Tetris (NES video game)

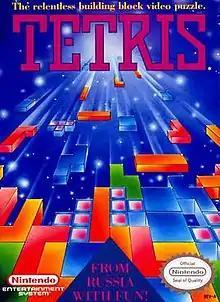
North American box art

Tetris, also known as classic "Tetris", is a 1989 puzzle video game developed and published by Nintendo for the Nintendo Entertainment System (NES). Based on "Tetris" (1985) by Alexey Pajitnov, it was released after a legal battle between Nintendo and Atari Games, who had previously released a console port outside of the terms of their "Tetris" license. Bullet-Proof Software had previously released "Tetris" for the Family Computer in December 1988, while Nintendo had released "Tetris" for the Game Boy earlier in 1989.